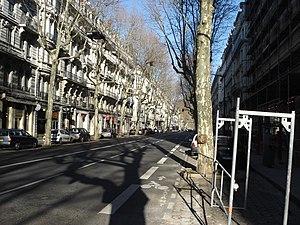
L'avenue de Saxe dans le 6ème arrondissement de Lyon.
Cette liste des voies de Lyon présente chaque objet par ordre alphabétique. Les odonymes disparus ou remplacés sont indiqués en italiques.